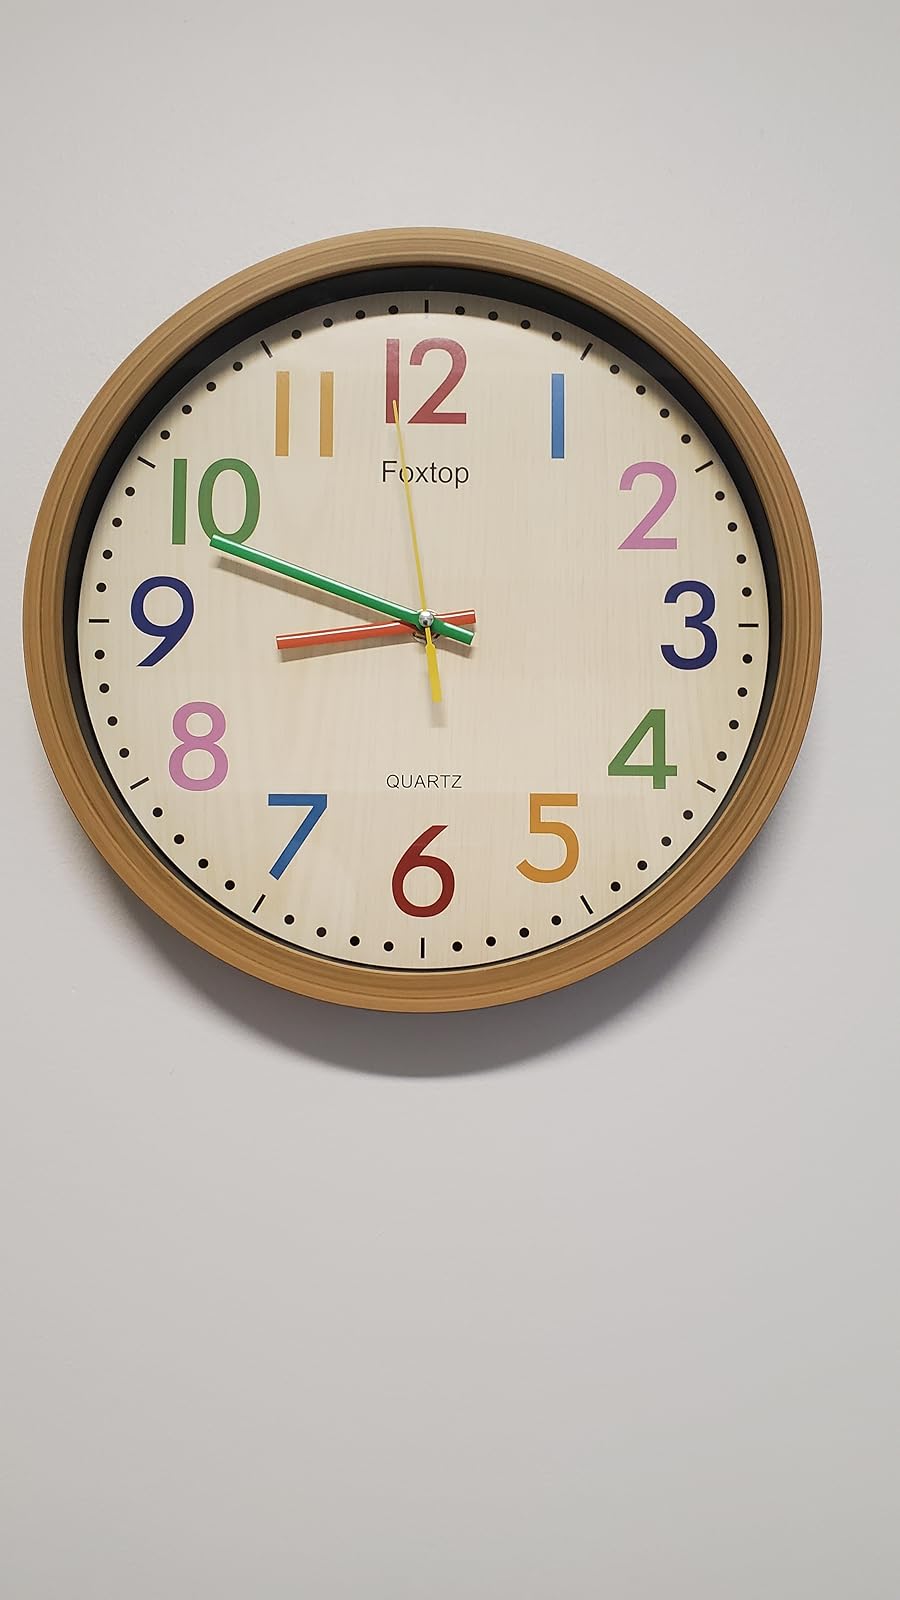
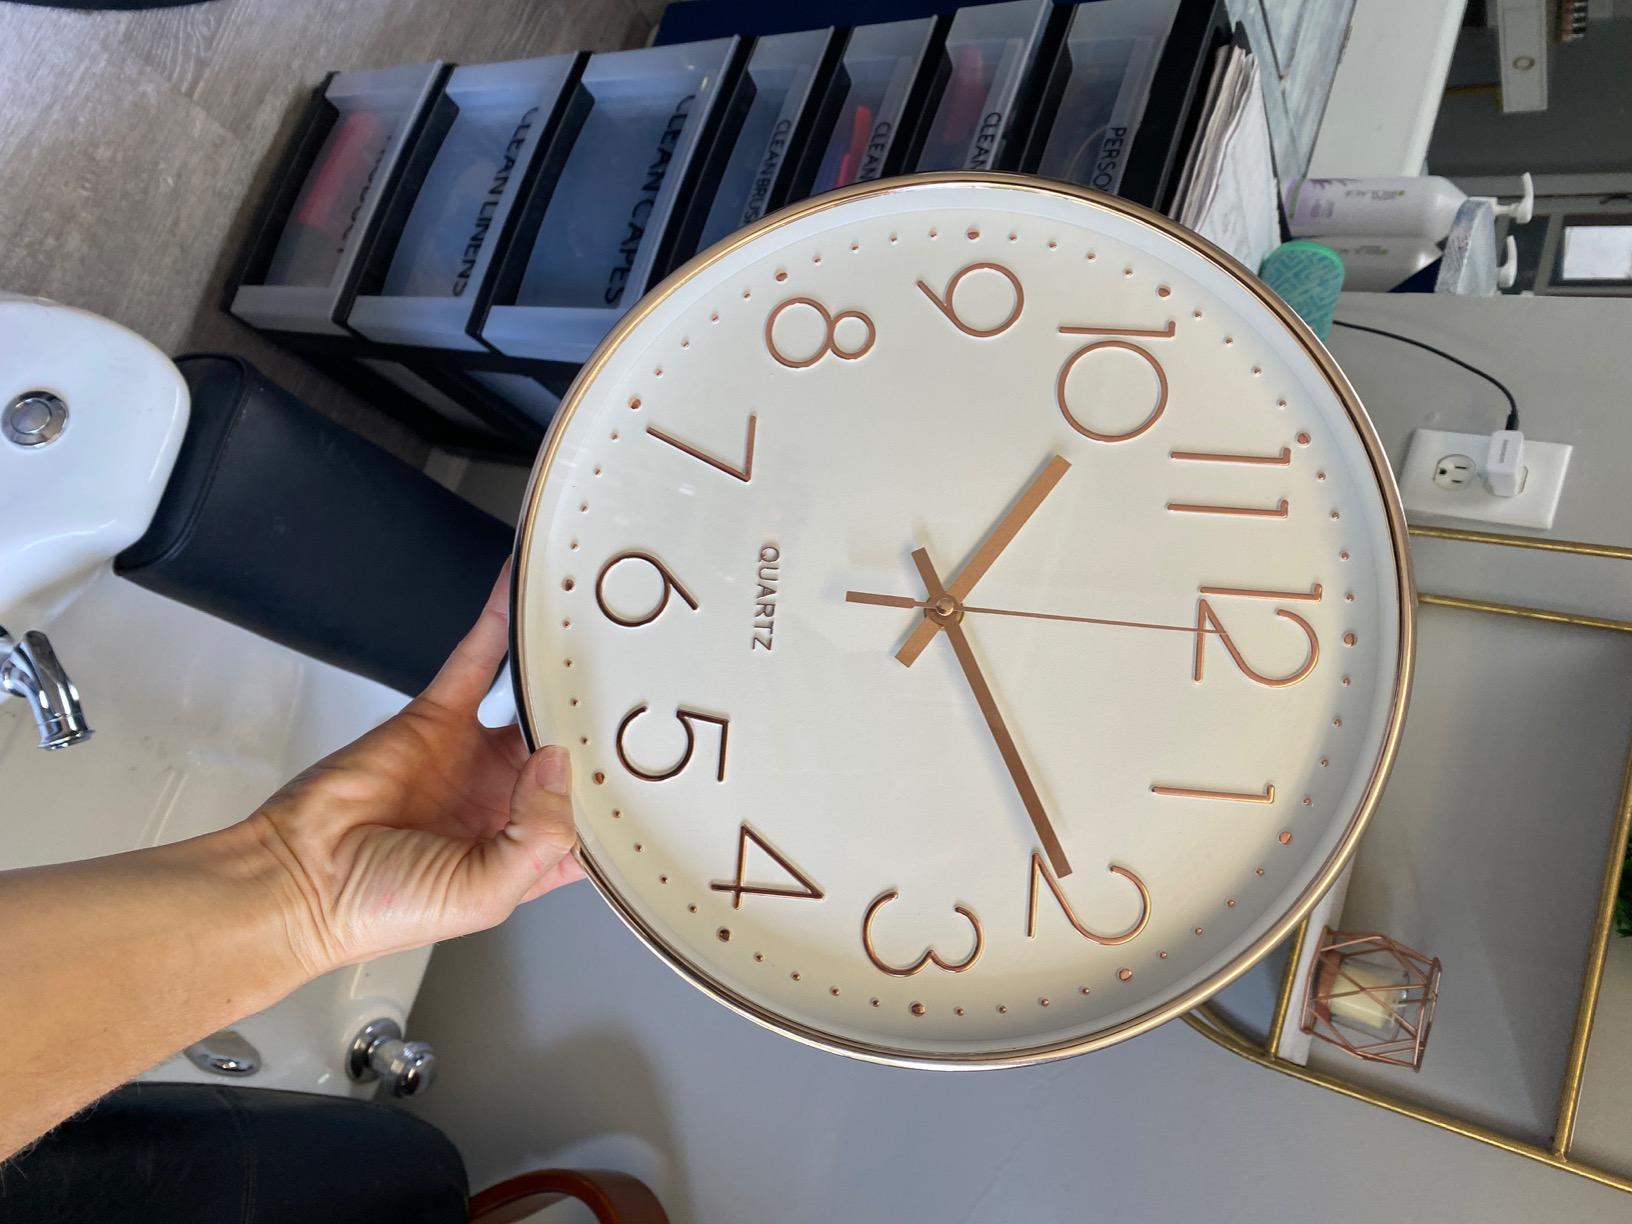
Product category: clock
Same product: no